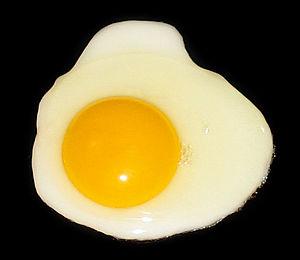
En biochimie, la dénaturation est le processus par lequel une macromolécule biologique, acide nucléique ou protéine, perd sa conformation tridimensionnelle normale : les protéines perdent leur repliement et se déplient, les deux brins appariés des duplex d'acides nucléiques se séparent. Cette conformation tridimensionnelle est le plus souvent nécessaire pour que les macromolécules biologiques puissent remplir leur fonction et donc la dénaturation inactive en général ces macromolécules biologiques.
Le blanc d’œuf est une partie de l’œuf, composée essentiellement d’une albumine, l’ovalbumine, qui protège le zygote.